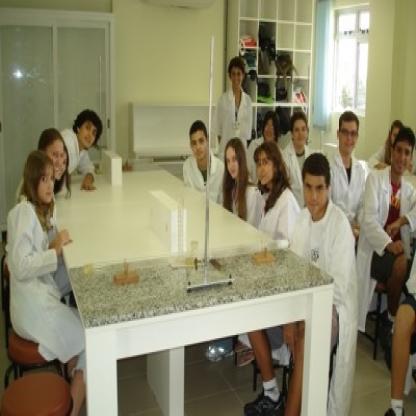
Scene: Indoor